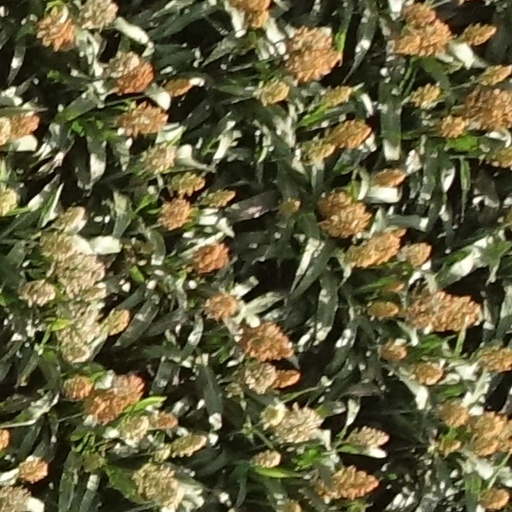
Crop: sorghum